Historic houses in Santa Rita, Pampanga

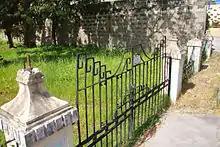
Metal gate and fence of Guanzon House

Constructed in the 1930s, the Villa Epifania was named after Dona Epifania from the Alvendias clan, an affluent clan from Floridablanca, Pampanga. The ancestral lot was owned by the Guanzon patriarch Don Agapito Guanzon (Captain Pitong), then the "Capitan Municipal" of Santa Rita. Capitan Pitong's son, Don Olympio Guanzon (former Pampanga Governor) would later inherit the lot and build an earlier old house in the same lot by 1925. The old house was later dismantled to give way for the villa and would later be passed on to Don Felipe Guanzon. The villa was designed and constructed by architect Mariano Pineda, a native of Santa Rita and relative of the Guanzons. Pineda would later join the Federal Architects of America. It was used as headquarters by the Japanese officers, USAFE guerillas and alcaldes during World War II.